Zimbabwe

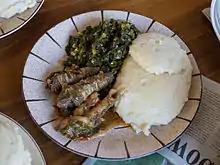
A meal of "sadza" "(right)", greens, and goat offal. The goat's small intestines are wrapped around small pieces of large intestines before cooking.

According to the 2017 Inter Censal Demography Survey by the Zimbabwe National Statistics Agency, 84% of Zimbabweans are Christian, 10% do not belong to any religion, and 0.7% are Muslim. An estimated 62% of the population attend religious services regularly. Approximately 69% of Zimbabweans belong to Protestant Christianity, while 8% are Roman Catholic. Pentecostal-charismatic forms of Christianity, in particular, have grown rapidly in recent years and are playing a prominent role in public, social and political life. The largest Christian churches are Anglican, Roman Catholic, Seventh-day Adventist and Methodist.